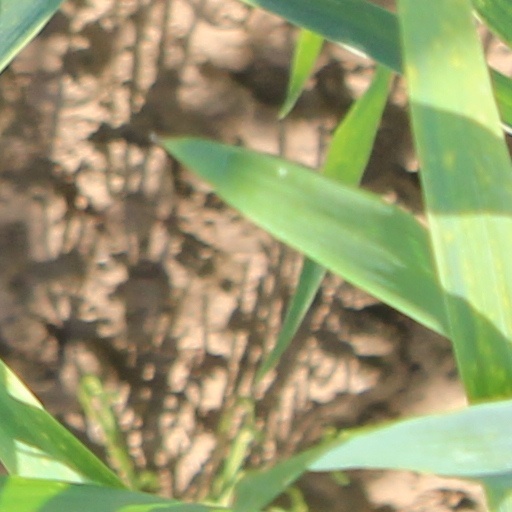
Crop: wheat